List of populated places in Bolu Province

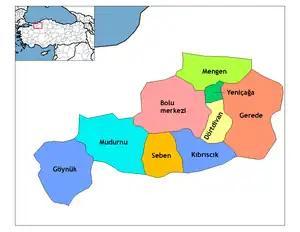
Bolu Province

Below is the list of populated places in Bolu Province, Turkey by the districts. In the following lists first place in each list is the administrative center of the district.